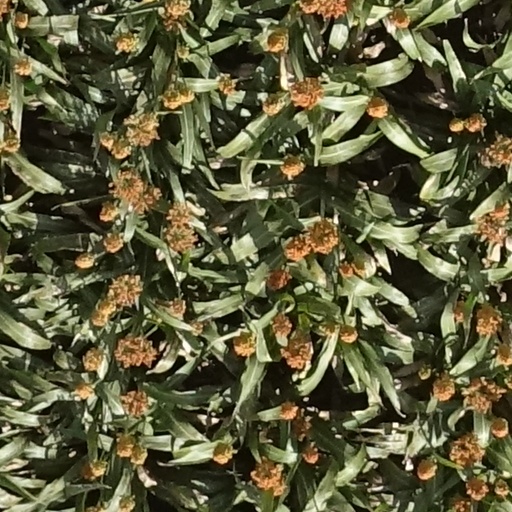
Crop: sorghum